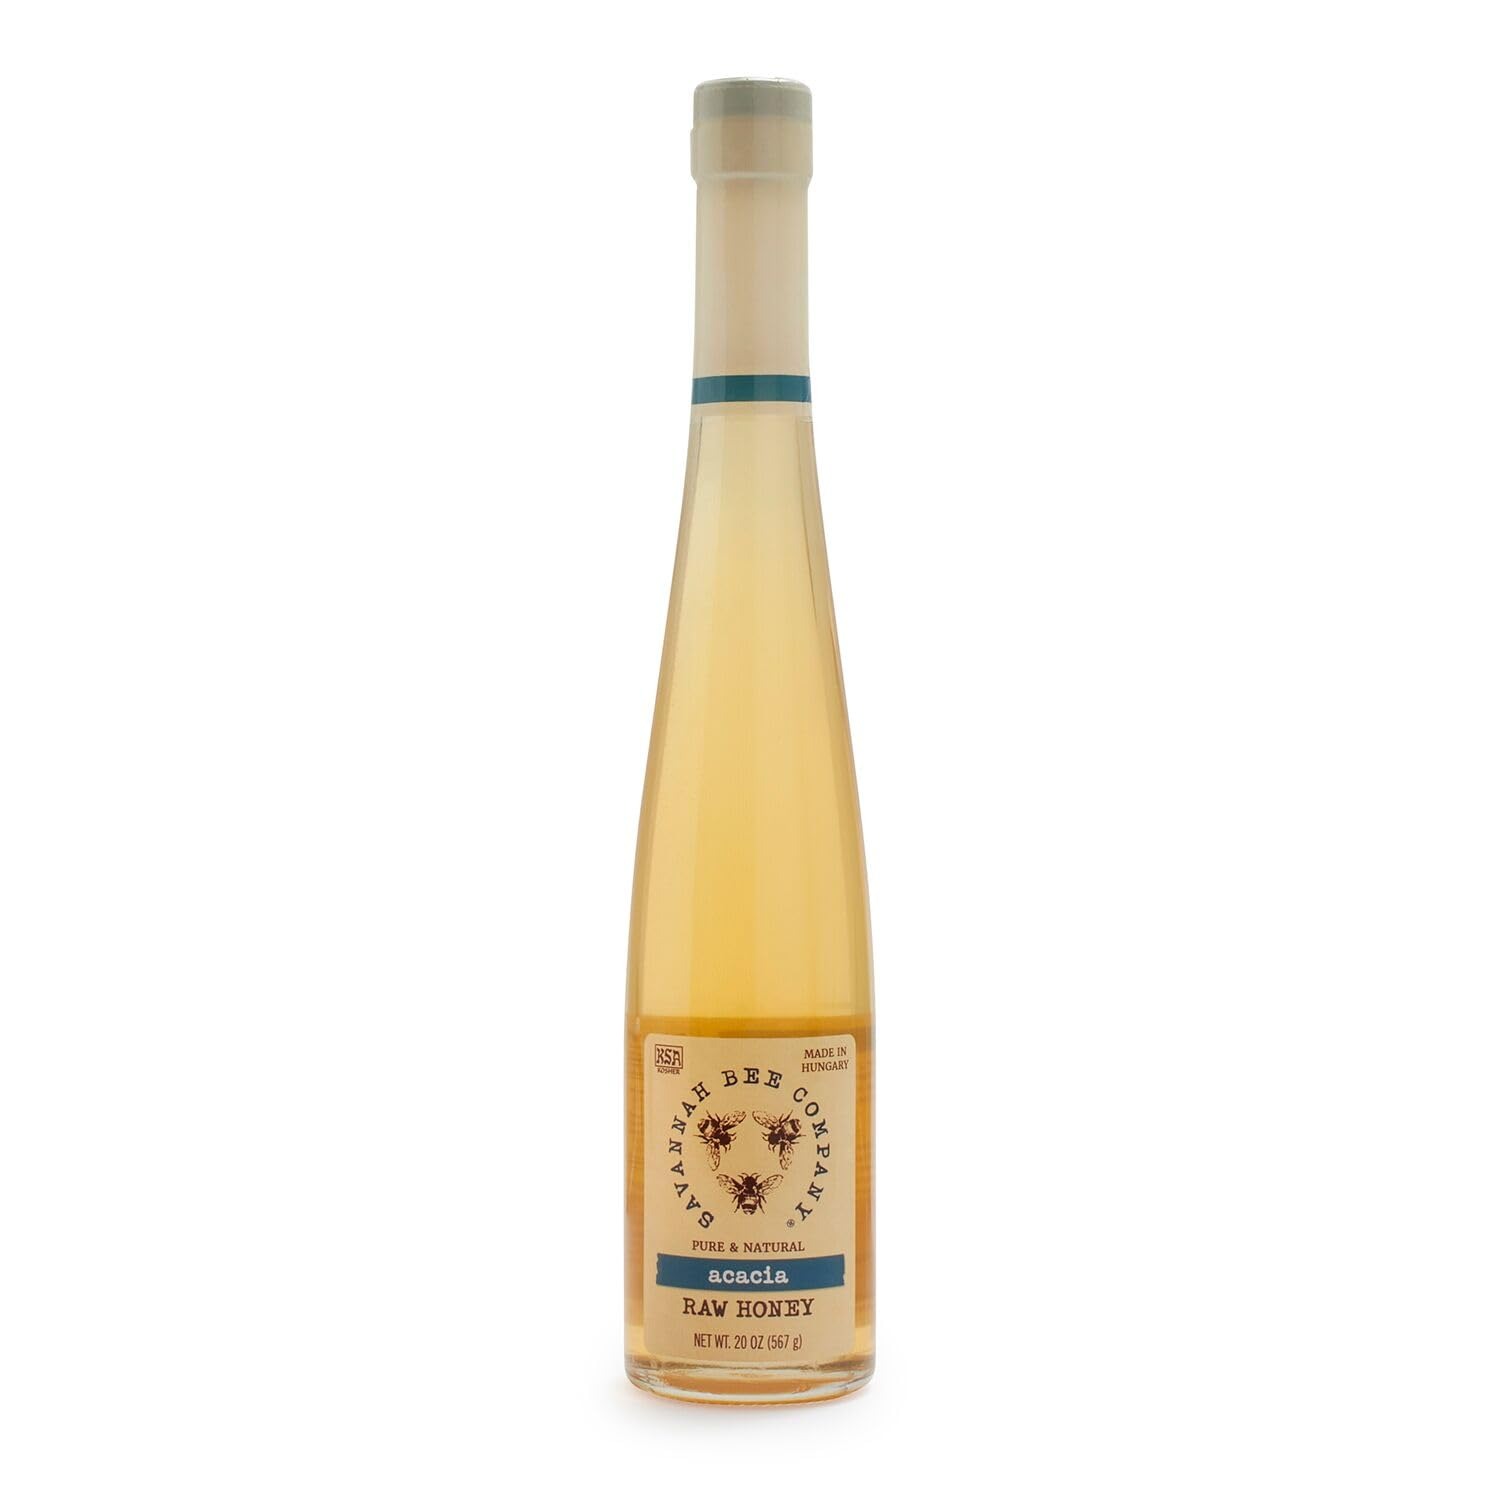
Item Name: Savannah Bee Company Honey - Pure, Natural, Raw Honey
Bullet Point 1: SWEET HONEY - All natural sweet honey with floral notes, and a rich, clean finish, perfect for pairing with fresh peaches for a taste of Georgia. Add it to recipes to add depth to any kitchen creation.
Bullet Point 2: MULTI USE - Enhance your kitchen creation by pairing our 100% pure organic honey with fresh peaches for an authentic taste of Georgia. It can be used as a toast spread, or dessert topping.
Bullet Point 3: PREMIUM QUALITY - The Savannah honey is a premium quality honey from Georgia state. this natural honey is harvested from magnolias, spiderwort, and other exquisite flowers by Savannah Bee.
Bullet Point 4: ALL NATURAL - Savannah Bee Company's organic honey is produced in Georgia state and is 100% pure honey. We source honey from local exquisite flowers that have kept honey bees for centuries.
Bullet Point 5: BE HEALTHY - Since our honey syrup is 100% pure, it does not rot, spoil, or ferment, ensuring that its long lasting natural goodness and high quality will remain unaffected for a long time.
Product Description: Discover the taste of Georgia with Savannah Bee Co Honey Savannah. Our delightful raw honey is crafted from the nectar of magnolias, spiderwort, and other beautiful exquisite flowers found in our beloved home city. Each jar contains of premium quality honeybee honey that is sure to please your palate. At Savannah Bee Co, we take pride in providing you with the finest organic honey. Our Savannah Honey offers a distinct flavor profile, featuring floral notes that give way to a rich, clean finish. The exquisite taste is a testament to the dedication of our honey bees, who must tirelessly visit over 2 million flowers to produce just one pound of pure raw honey. This dedication to high quality and craftsmanship is what sets our organic raw honey apart. Originating from Georgia State, our raw honey organic captures the essence of this beautiful landscape. Georgia's magnolias and spiderwort offer a feast for the bees throughout the seasons, resulting in pure honey. Indulge in the versatility of our natural honey by pairing it with fresh peaches for an authentic taste of Georgia. Whether you're adding a dollop to your morning oatmeal, drizzling it over warm biscuits, or using it as a glaze for your favorite meats, our all natural honey will elevate your kitchen creation to the next level. Savannah Bee Company is a trusted brand known for its commitment to premium quality. We meticulously source our organic honey raw unfiltered honey and ensure that every jar is filled with pure, natural goodness. Experience the exceptional flavor and discover why our honey is cherished by honey enthusiasts world wide. Treat yourself to Savannah Bee Co Honey Savannah and savor the flavors of Georgia. The Savannah Bee Company sugar free honey is a true gem from the natural landscapes of Georgia state. Bursting with bright and incredibly sweet flavors, this natural honey will captivate your taste buds and leave you with a delightful finish of subtle citrus-tasting notes.
Value: 20.0
Unit: Ounce

Price: 35.25